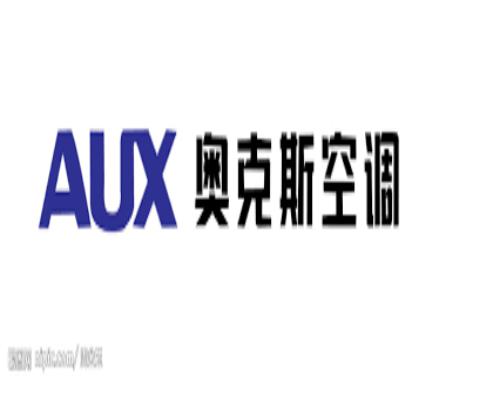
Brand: auxx-2
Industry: Electronic